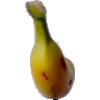
Label: Banana Lady Finger 1